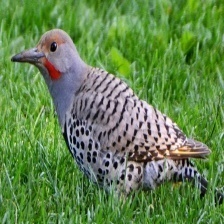
Species: NORTHERN FLICKER
Scientific name: COLAPTES AURATUS